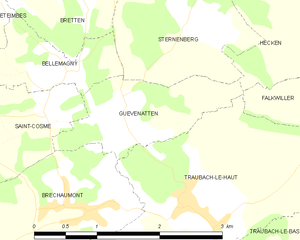
Carte des communes françaises